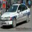
Label: automobile